Maino (cycling team)

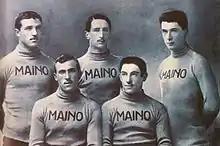
The Maino squad of the 1913 Giro d'Italia

Maino was an Italian professional cycling team that existed from 1912 to 1936. Riders of the team won four editions of the Giro d'Italia. It was sponsored by Italian bicycle and motorcycle manufacturer .